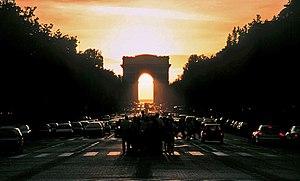
Paris, Champs-Élysées, Août 1997
L’arc de triomphe de l’Étoile, souvent appelé simplement l’Arc de triomphe, dont la construction, décidée par l'empereur Napoléon Iᵉʳ, débuta en 1806 et s'acheva en 1836 sous Louis-Philippe, est situé à Paris, dans les 8ᵉ, 16ᵉ, et 17ᵉ arrondissements.